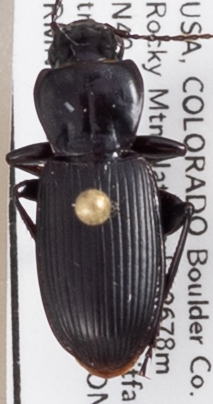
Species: Pterostichus protractus
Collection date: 2021-06-22
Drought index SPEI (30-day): -0.556
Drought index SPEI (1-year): -0.9
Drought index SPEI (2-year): -0.966